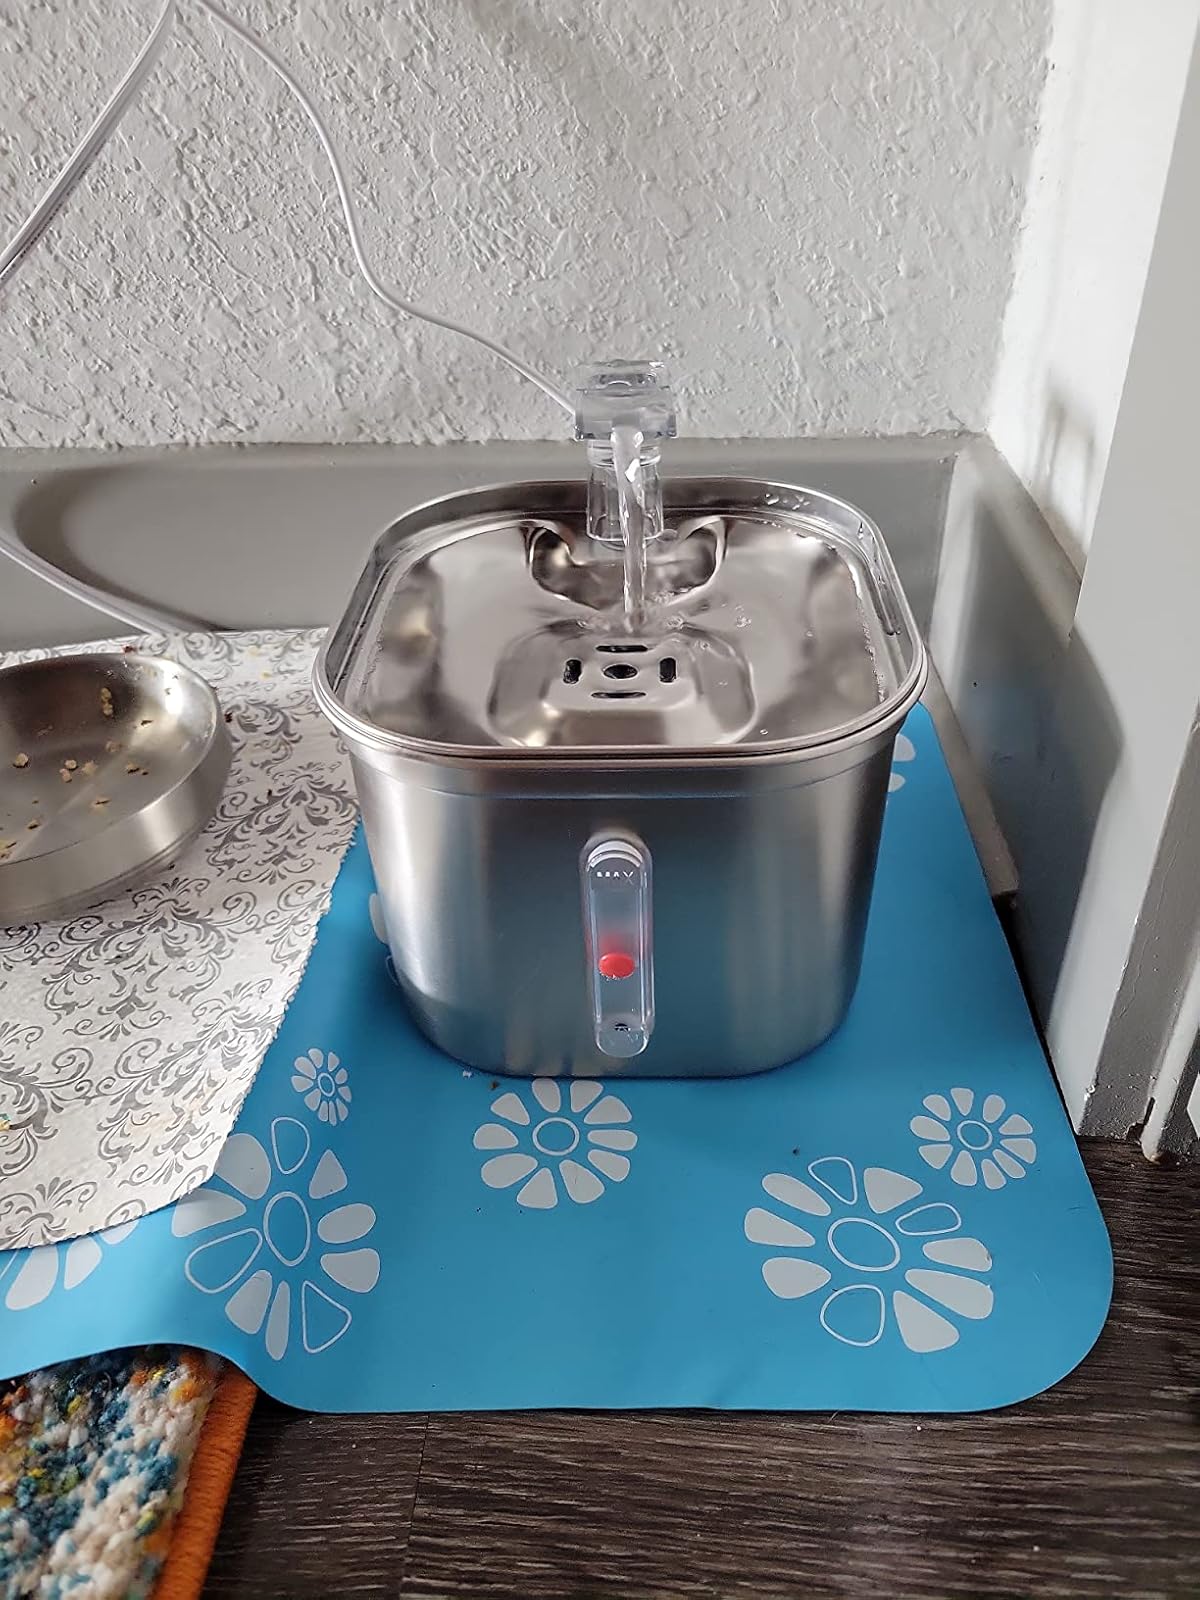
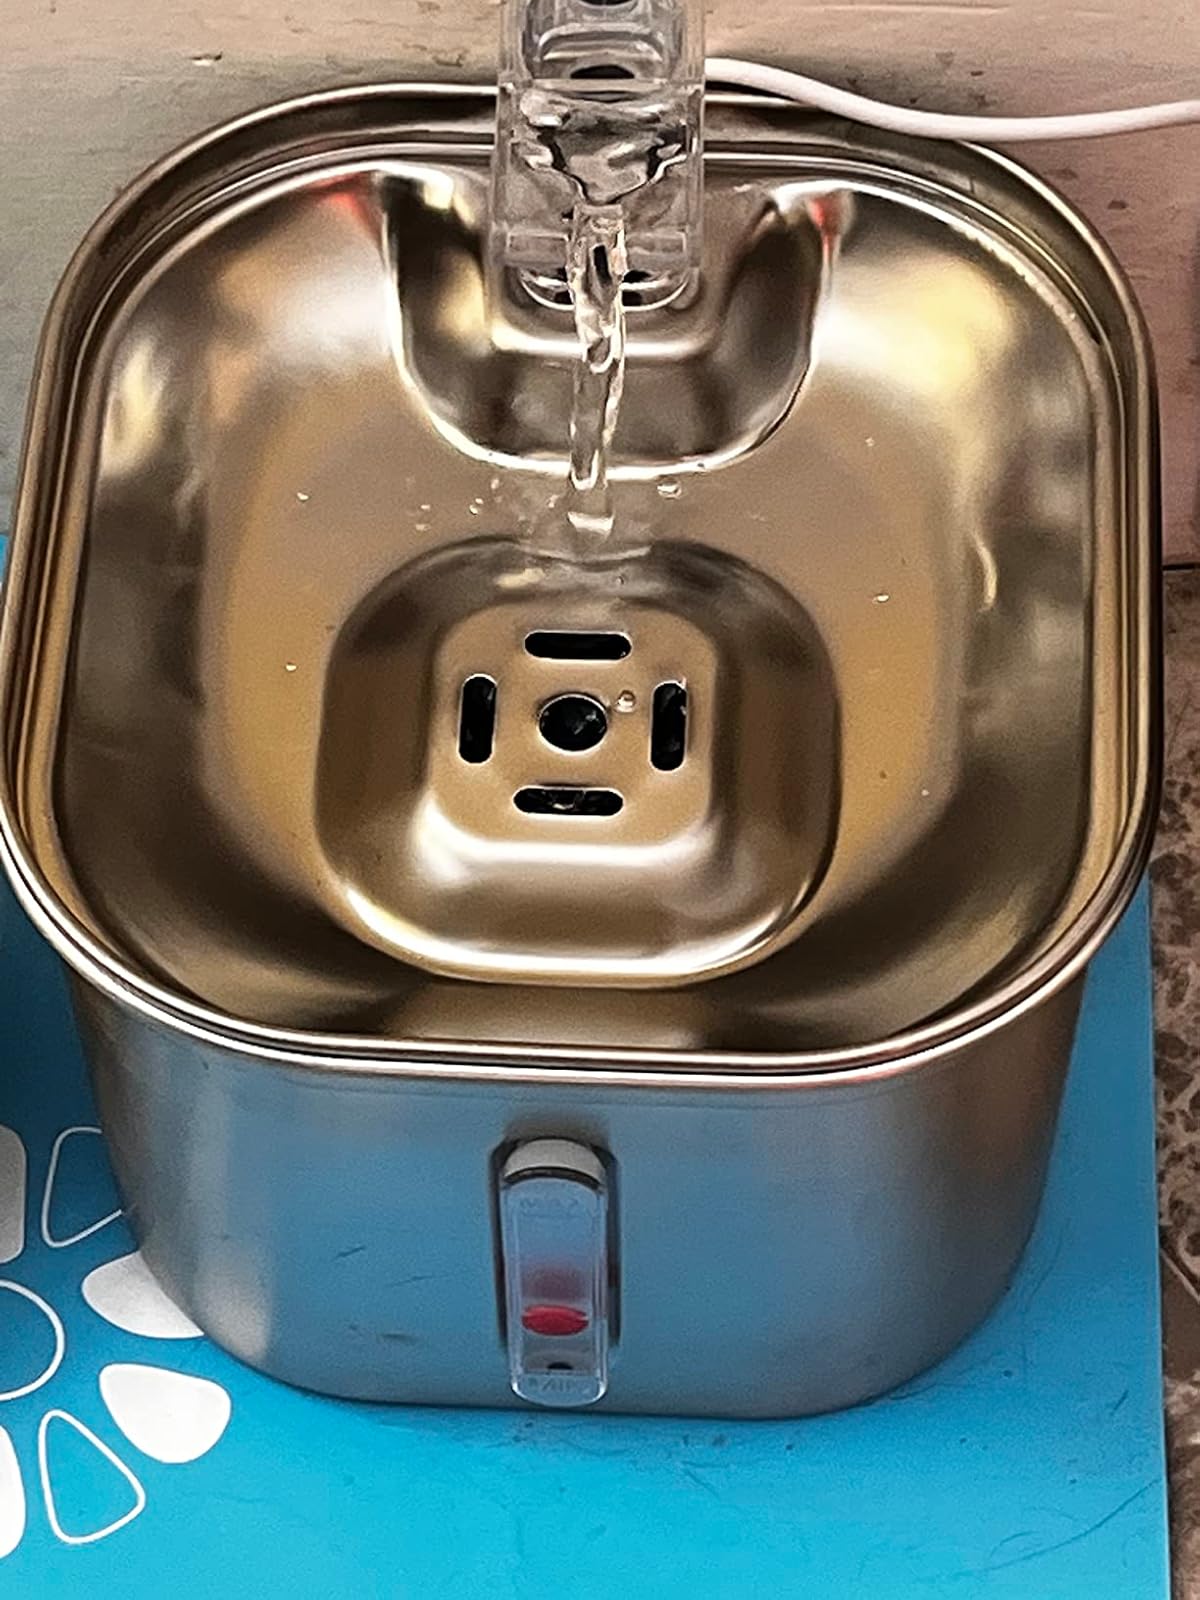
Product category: items_bowl
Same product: yes